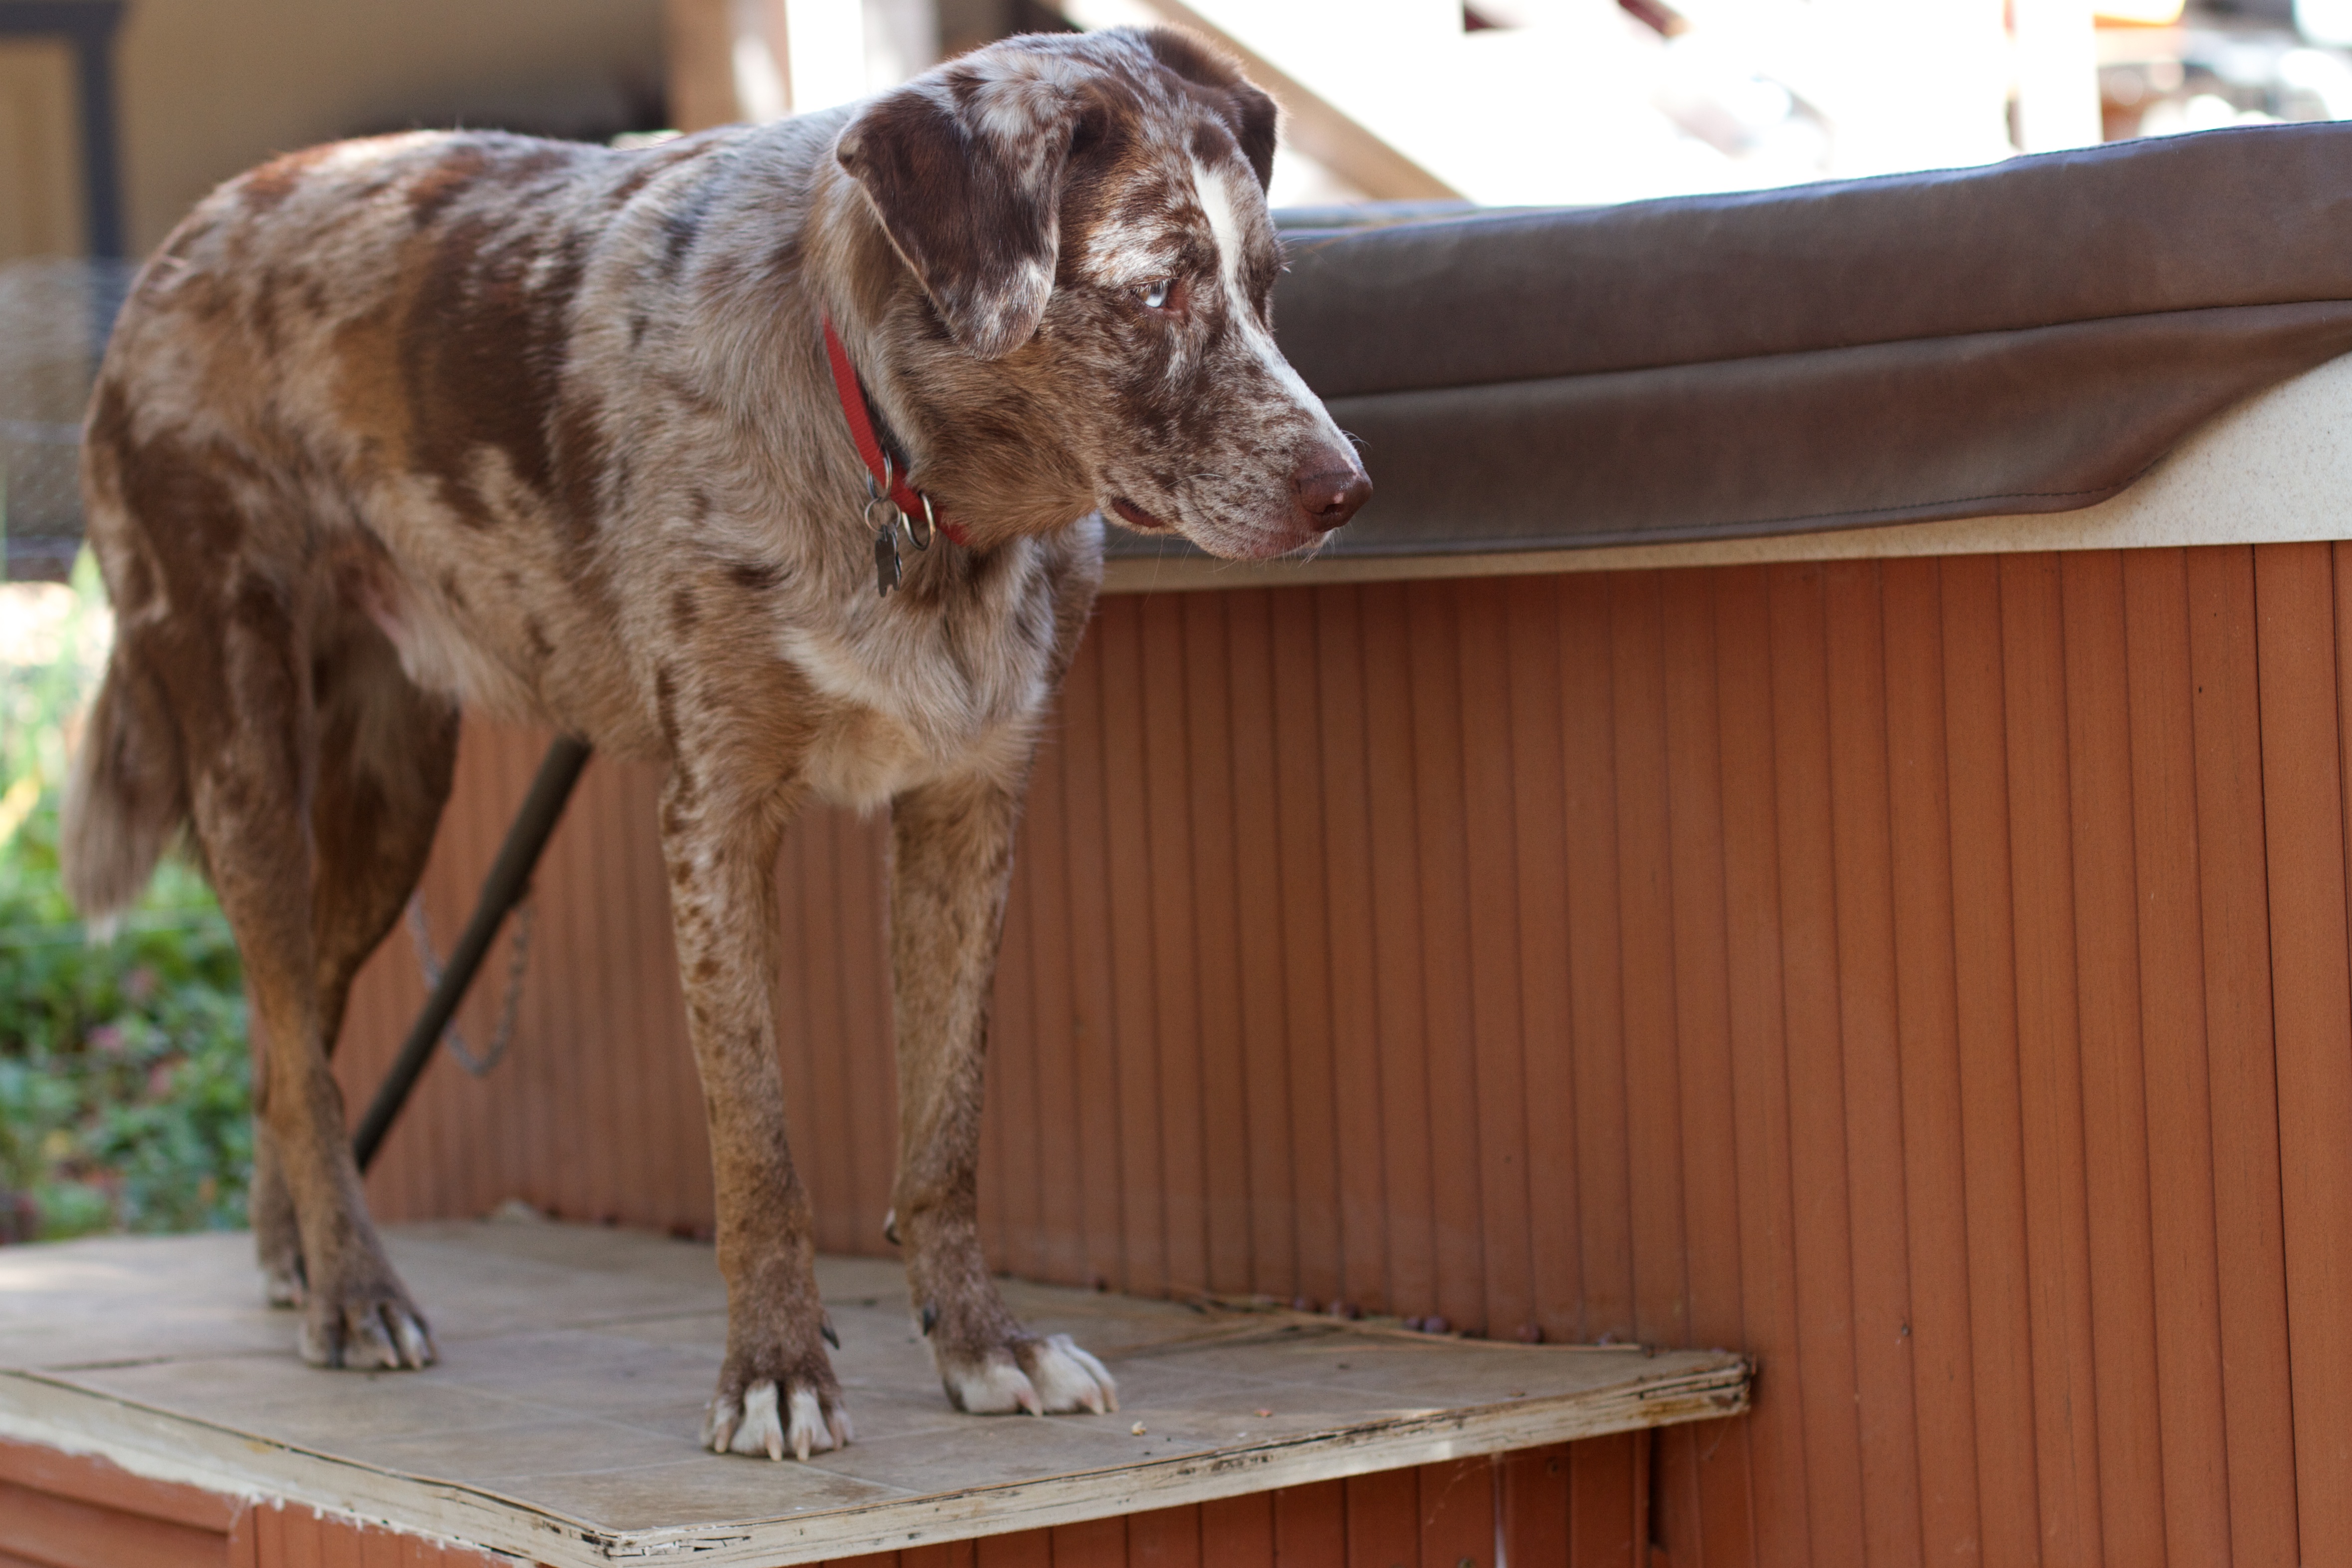
wood, dog, mammal, vertebrate, dog like mammal